Momma Don't Allow

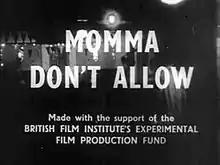
Opening title

Momma Don't Allow is a 1956 short British documentary film co-directed by Karel Reisz and Tony Richardson, and filmed by Walter Lassally. Produced by the British Film Institute Experimental Film Fund, it was first shown in February 1956 as part of the first Free Cinema programme at the National Film Theatre.